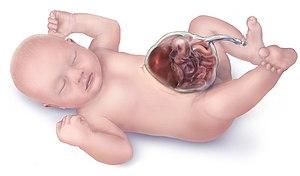
L'omphalocèle est une absence de fermeture de la paroi abdominale antérieure du fœtus. Elle se présente comme une hernie plus ou moins large de la paroi ventrale centrée sur le cordon ombilical, où les viscères extériorisés sont recouverts par la membrane amniotique avasculaire. L'ouverture est supérieure à 2 cm, et dans les cas d'omphalocèles importants, le diamètre peut parfois dépasser 8 cm et contenir le foie et la quasi-totalité du tube digestif.